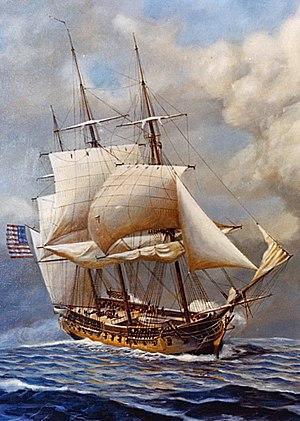
L'USS Congress est une frégate trois-mâts de 38 canons de l'United States Navy en service entre 1800 et 1834. Le nom du navire a été choisi par le président George Washington qui souhaitait promouvoir un organe majeur de la Constitution des États-Unis. Sa construction fut confiée le 27 mars 1794 à James Hackett à Portsmouth, dans le New Hampshire. Elle est lancée le 15 août 1799.